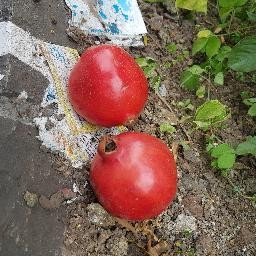
Fruit: Pomegranate
Quality: Good